Question: How many people on the field are in red?
Tambaya: Mutane nawane a filin a cikin ja?
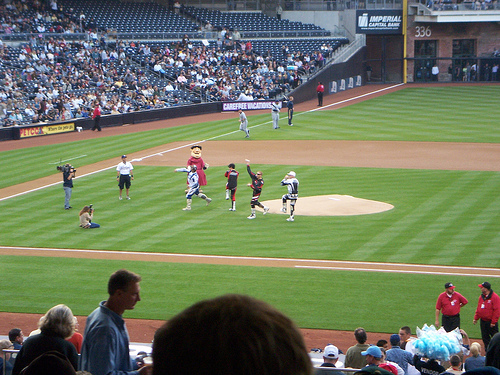
Answer: 5
Amsa: 5